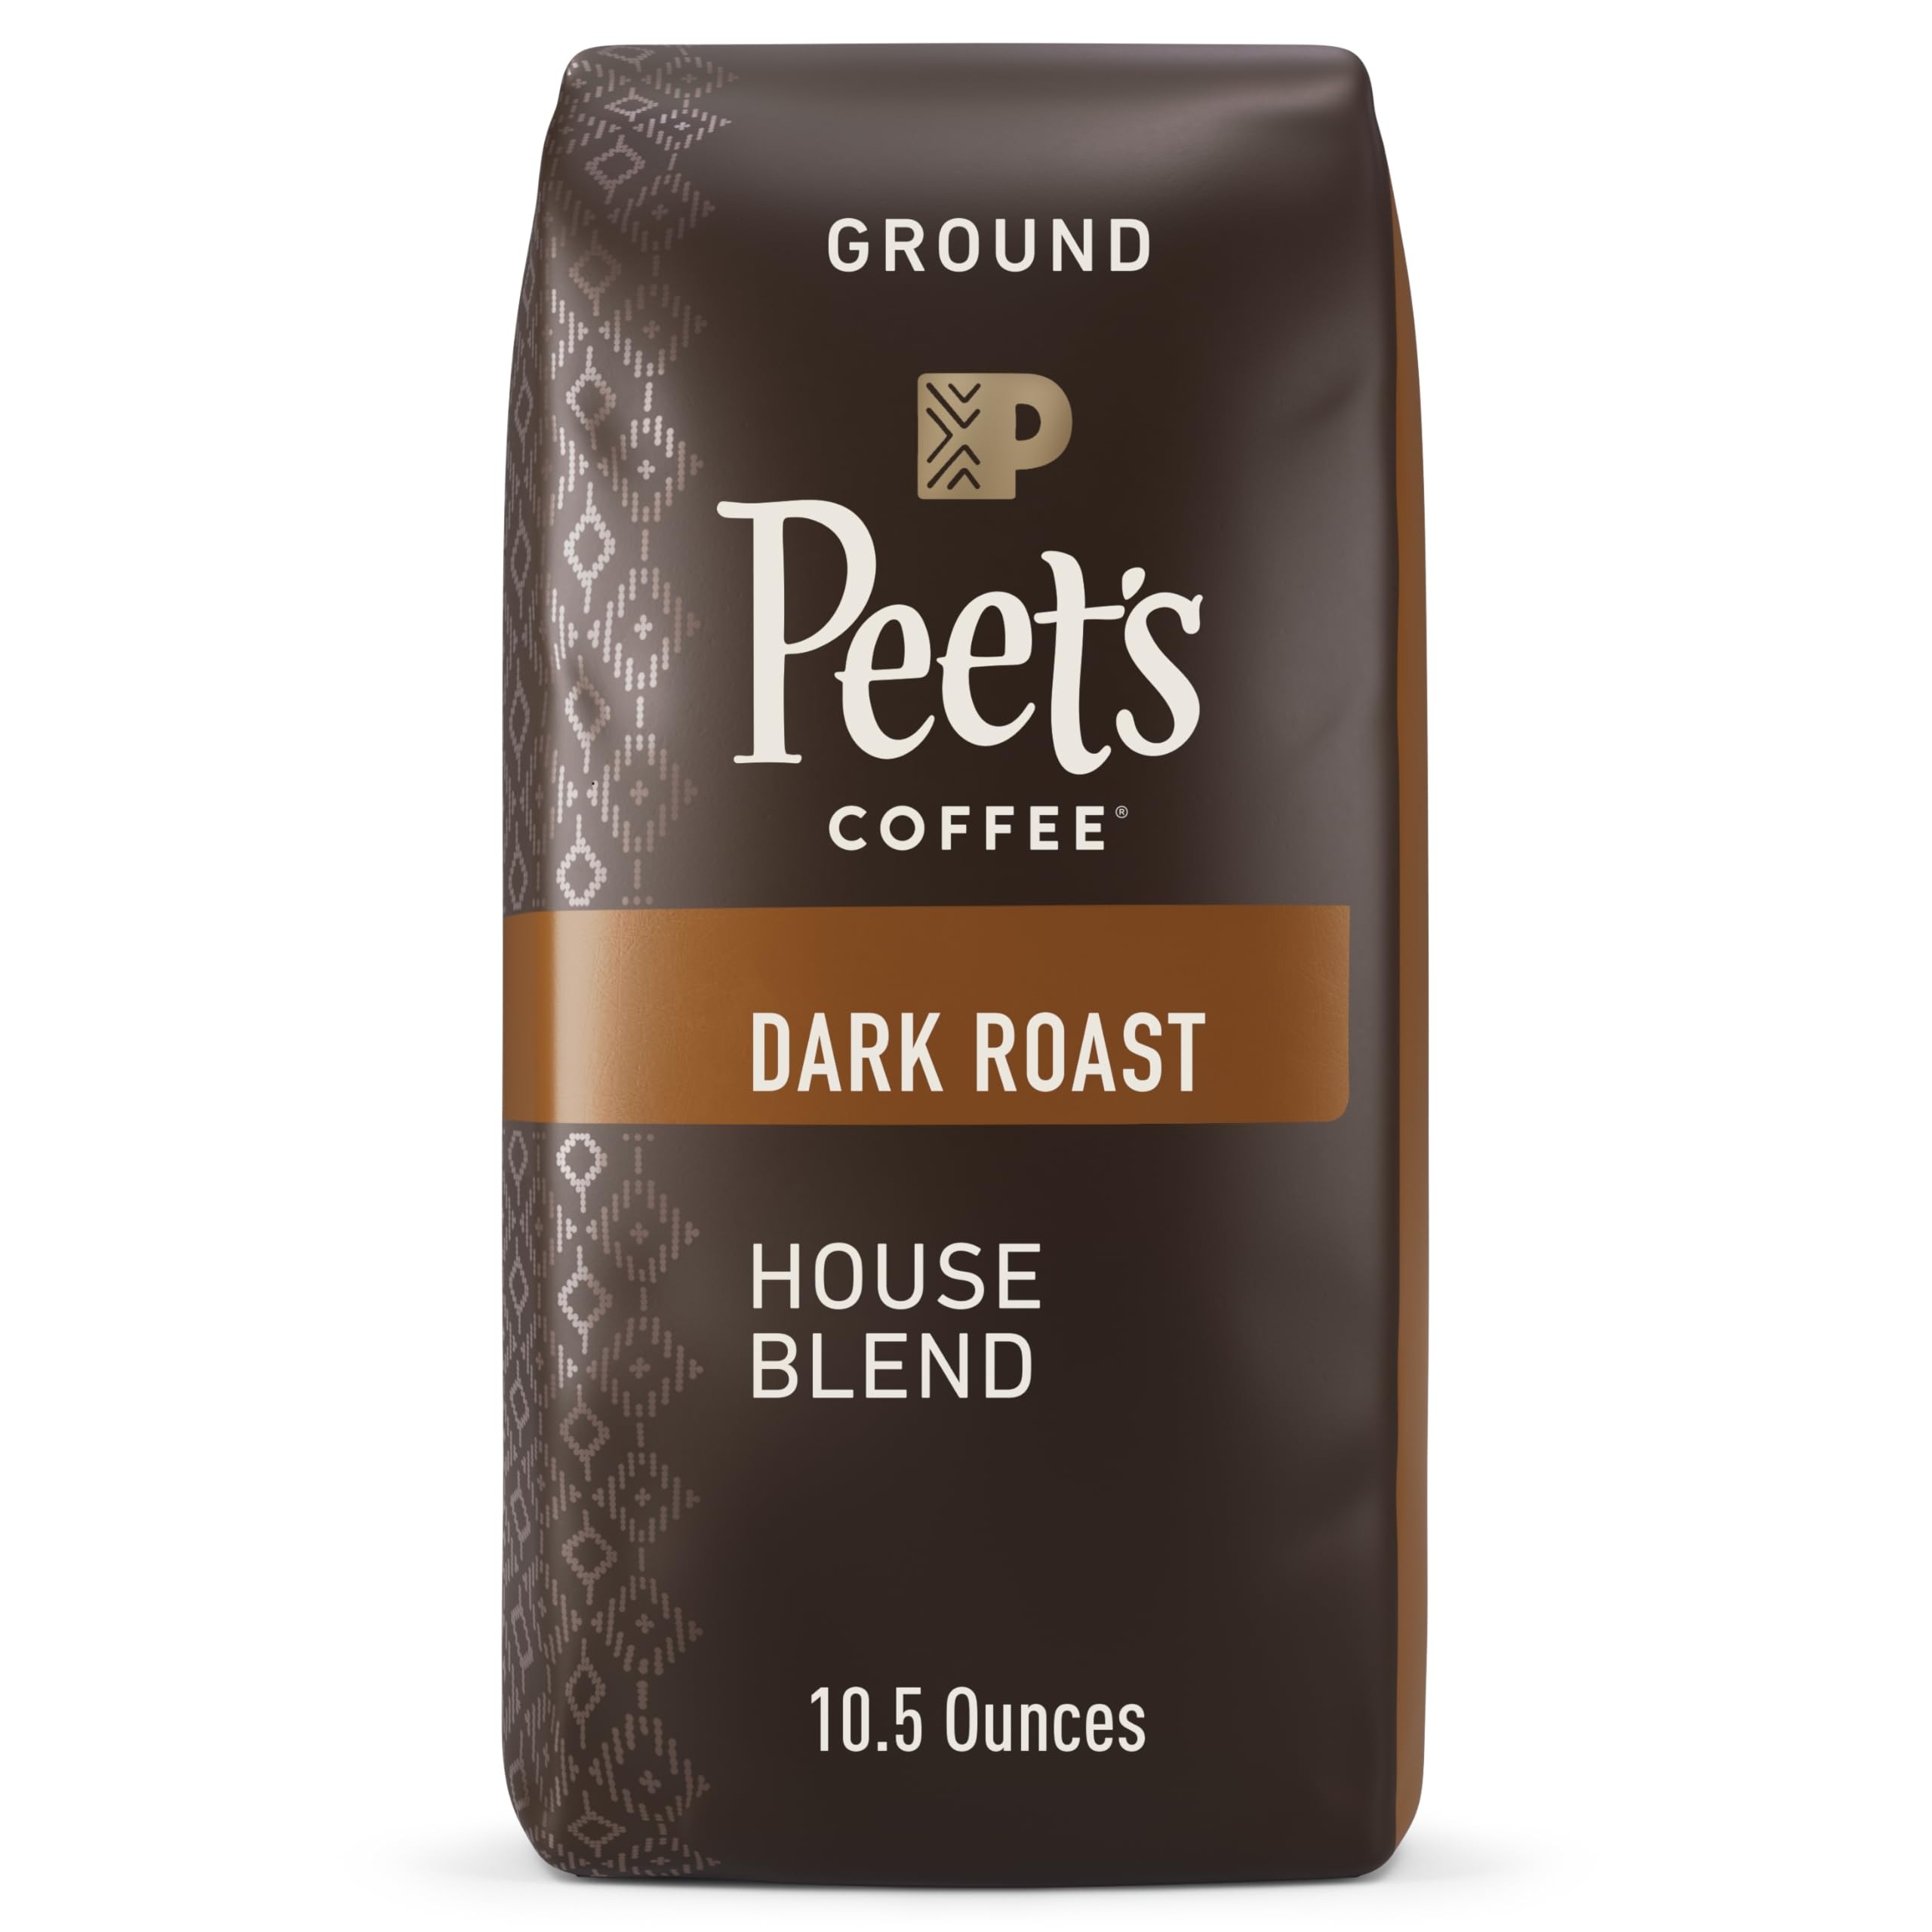
Item Name: Peet's Coffee, Dark Roast Ground Coffee - House Blend 10.5 Ounce Bag
Bullet Point 1: House Blend: The perfect introduction to our signature style, highlighting Alfred Peet’s pioneering of rich, distinctive coffees—strictly high-grown, finest quality, and deeply roasted to maximize flavor
Bullet Point 2: Flavor and Roast: Lively, sweet, familiar Latin blend. Dark roast. 100% Arabica Coffee
Bullet Point 3: Signature Blends: Alfred Peet was renowned for achieving perfection through his blends, bringing together coffees so exceptional, each could stand on its own. For unparalleled complexity and nuance, look no further than our signature blends
Bullet Point 4: Our Commitment: To achieve our signature rich flavor, we source the world’s best coffee beans, hand-roast them in small batches, and uphold the strictest standard of freshness
Bullet Point 5: Contents: 1- 12 Ounce Bag of Peet's House Blend Dark Roast Ground Coffee
Value: 10.5
Unit: Ounce

Price: 13.99